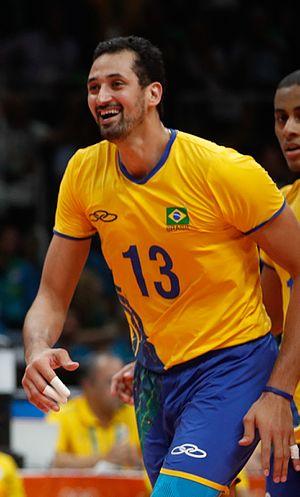
Maurício Luiz de Souza est un joueur brésilien de volley-ball né le 29 septembre 1988 à Iturama. Il mesure 2,09 m et joue central. Il est international brésilien.